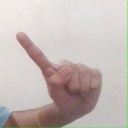
अक्षर: ए